Tourism in Karnataka

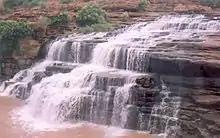
Godachinamalki Falls, Hukkeri Taluk, Belgaum District

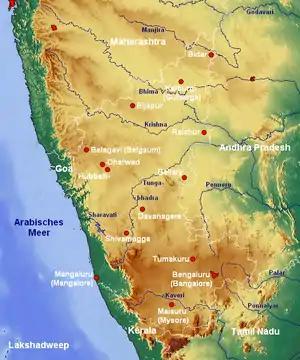
Topographic map of Karnataka. Western Ghats is rich in wildlife.

Karnataka has a number of waterfalls. Jog Falls of Sagara Taluk is one of the highest waterfalls in Asia. Some well known waterfalls are Varapoha Falls, Magod Falls, Lalgulli Falls, Sathodi Falls, Unchalli Falls, Lushington Falls, Shivaganga Falls, Ulavi Falls, Irupu Falls, Sivasamudram Falls near Shivanasamudra, Balmuri Falls, Gokak Falls, Abbe Falls, Achakanya Falls, Chunchanakatte Falls, Hebbe Falls, Kallathigiri Falls, Sogal Falls, Godachinamalki Falls etc.